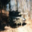
Label: tank